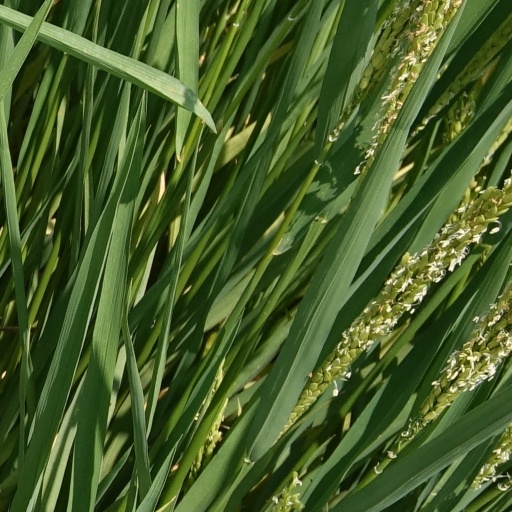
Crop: rice